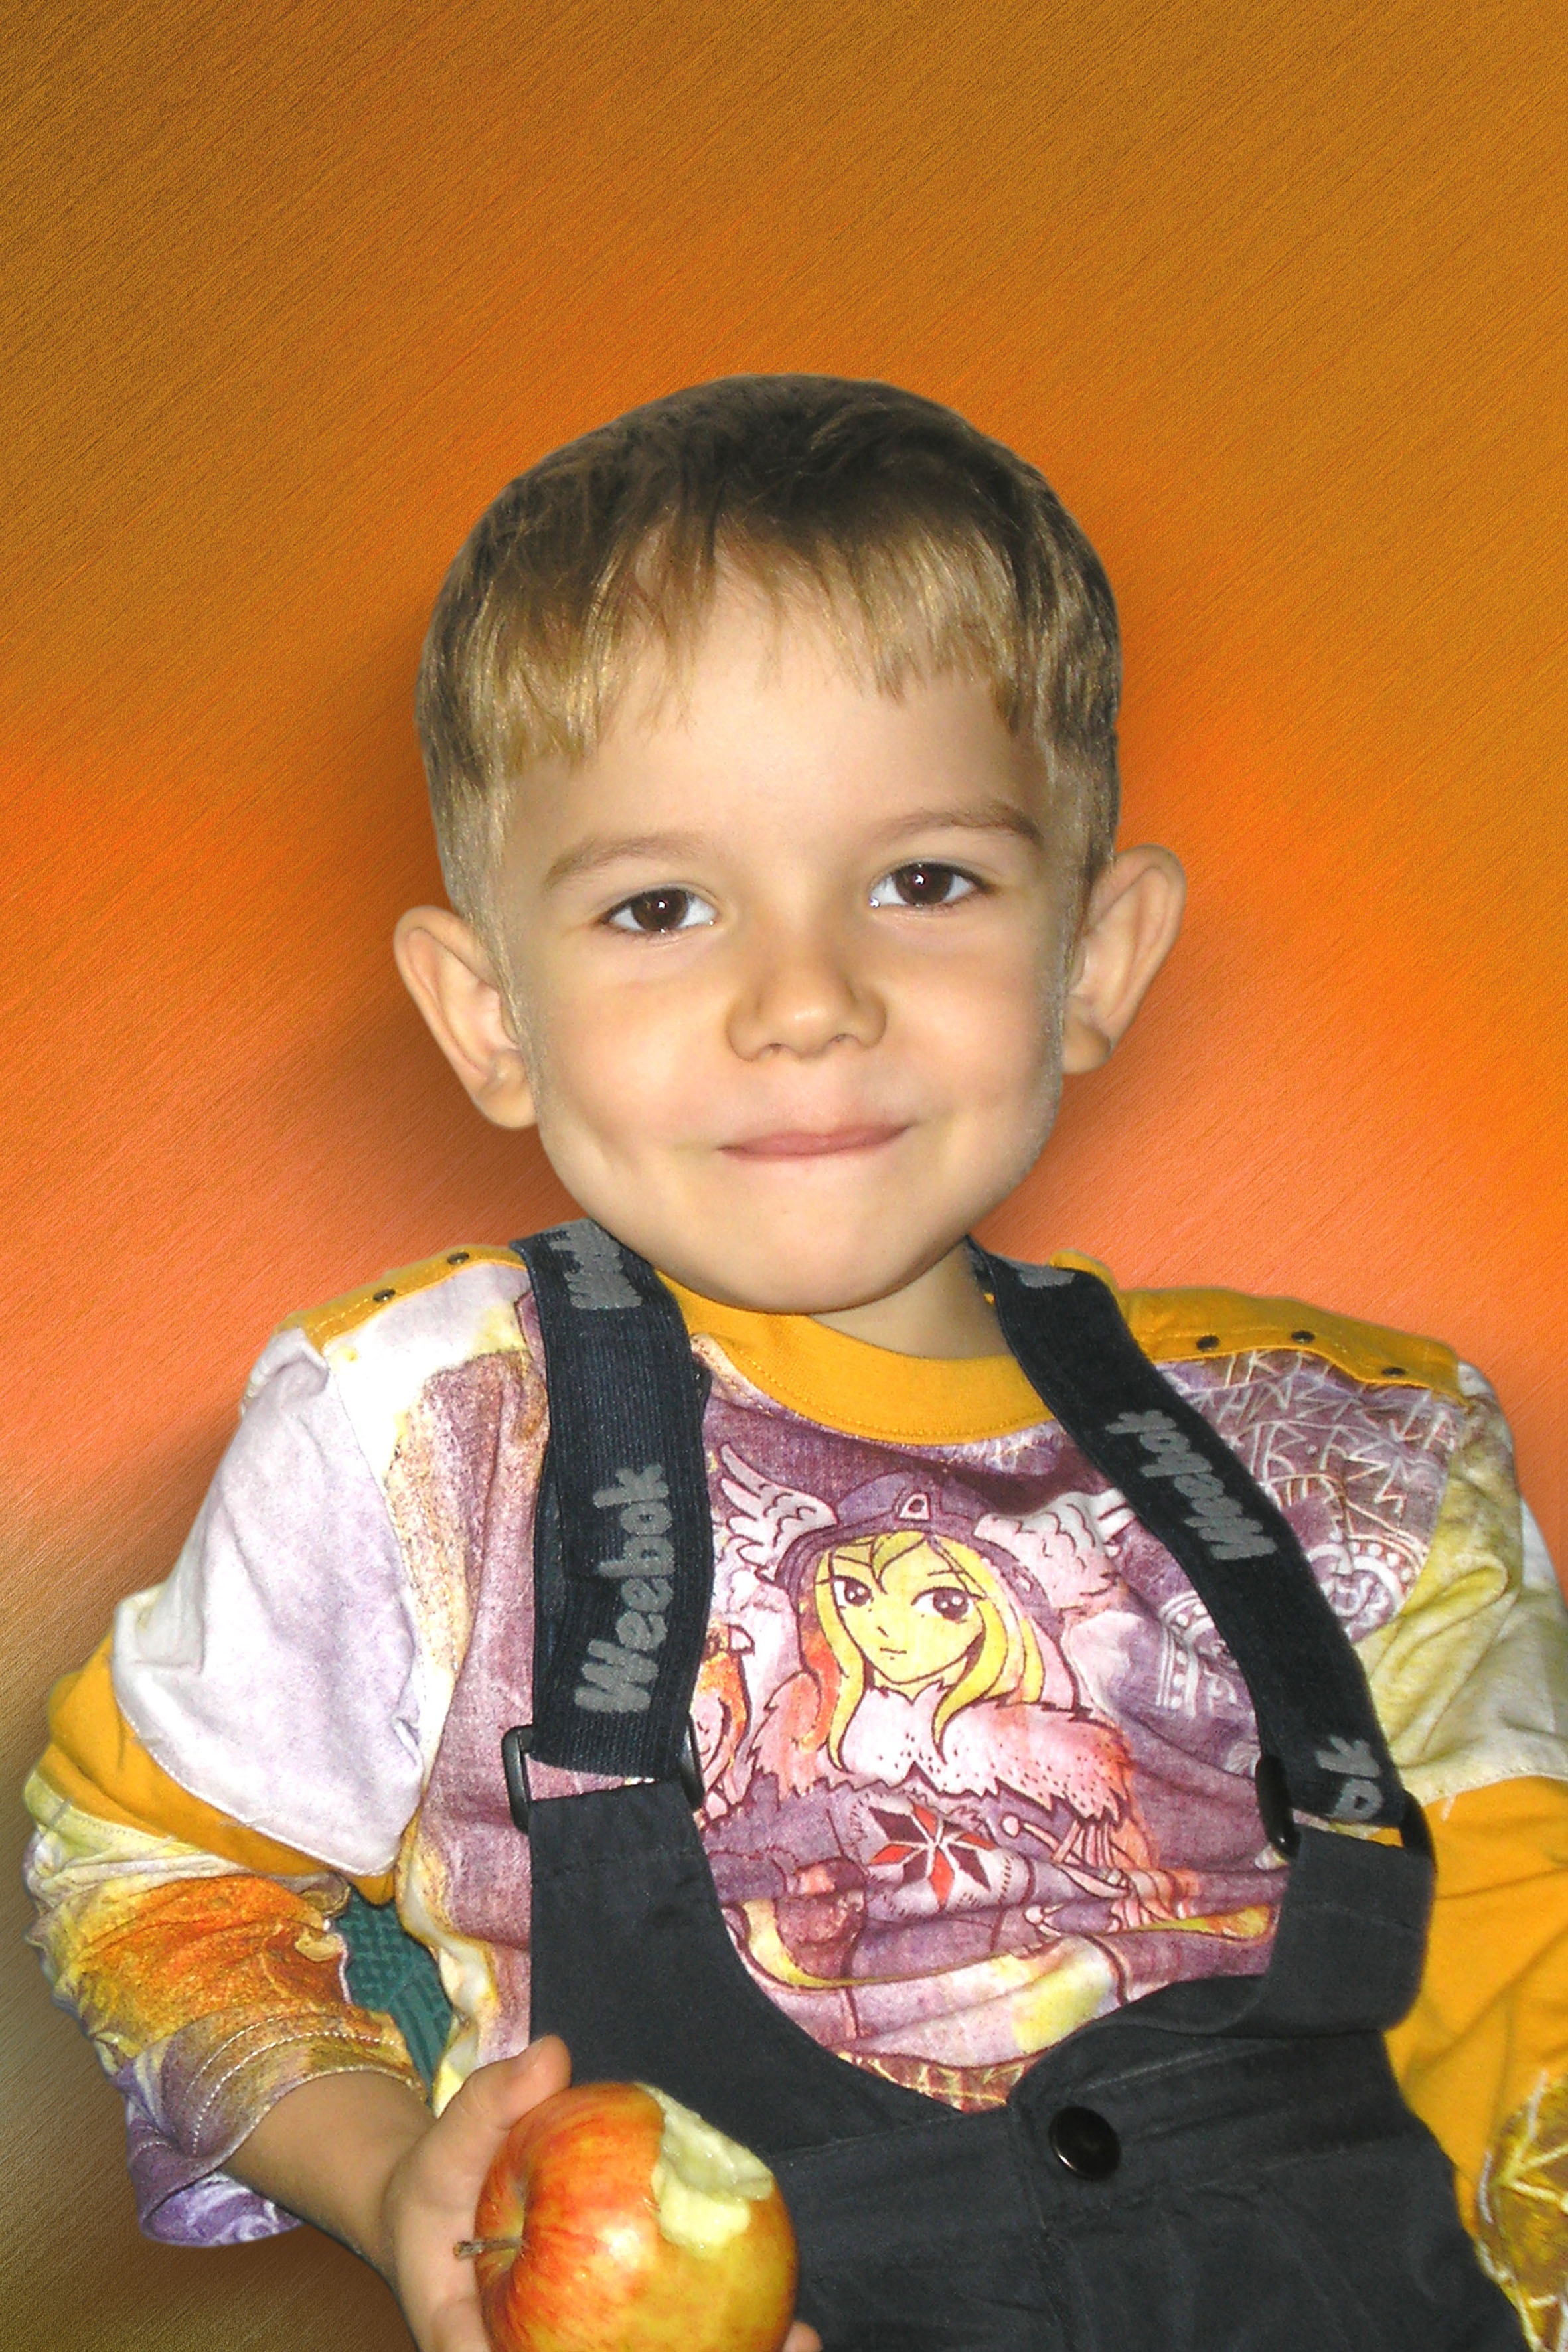
person, people, boy, kid, view, portrait, child, baby, childhood, smile, family, kids, infant, toddler, joy, photographing children, small child